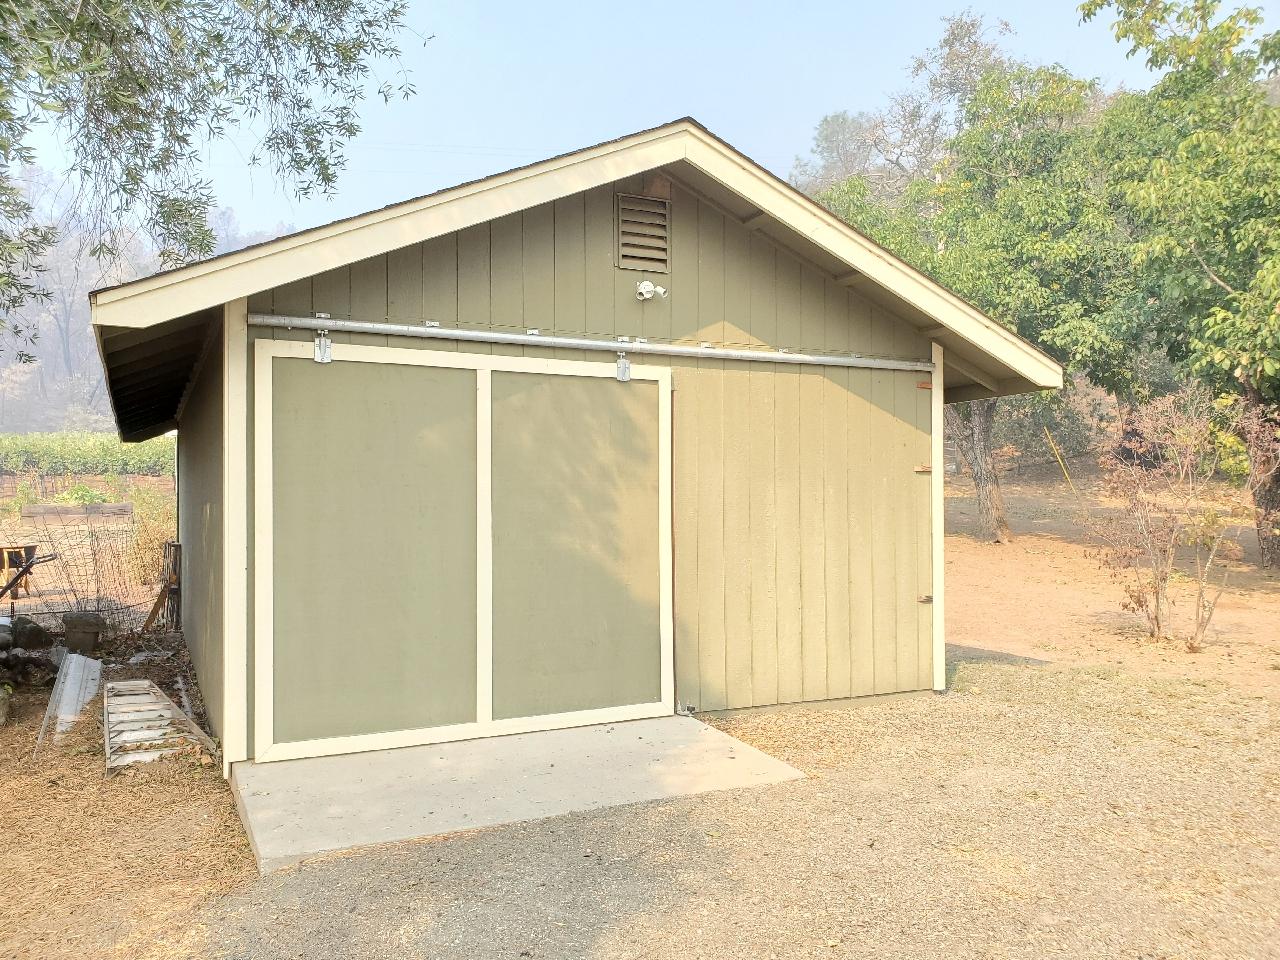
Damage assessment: no_damage